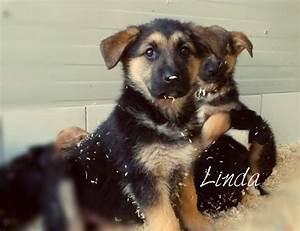
dog